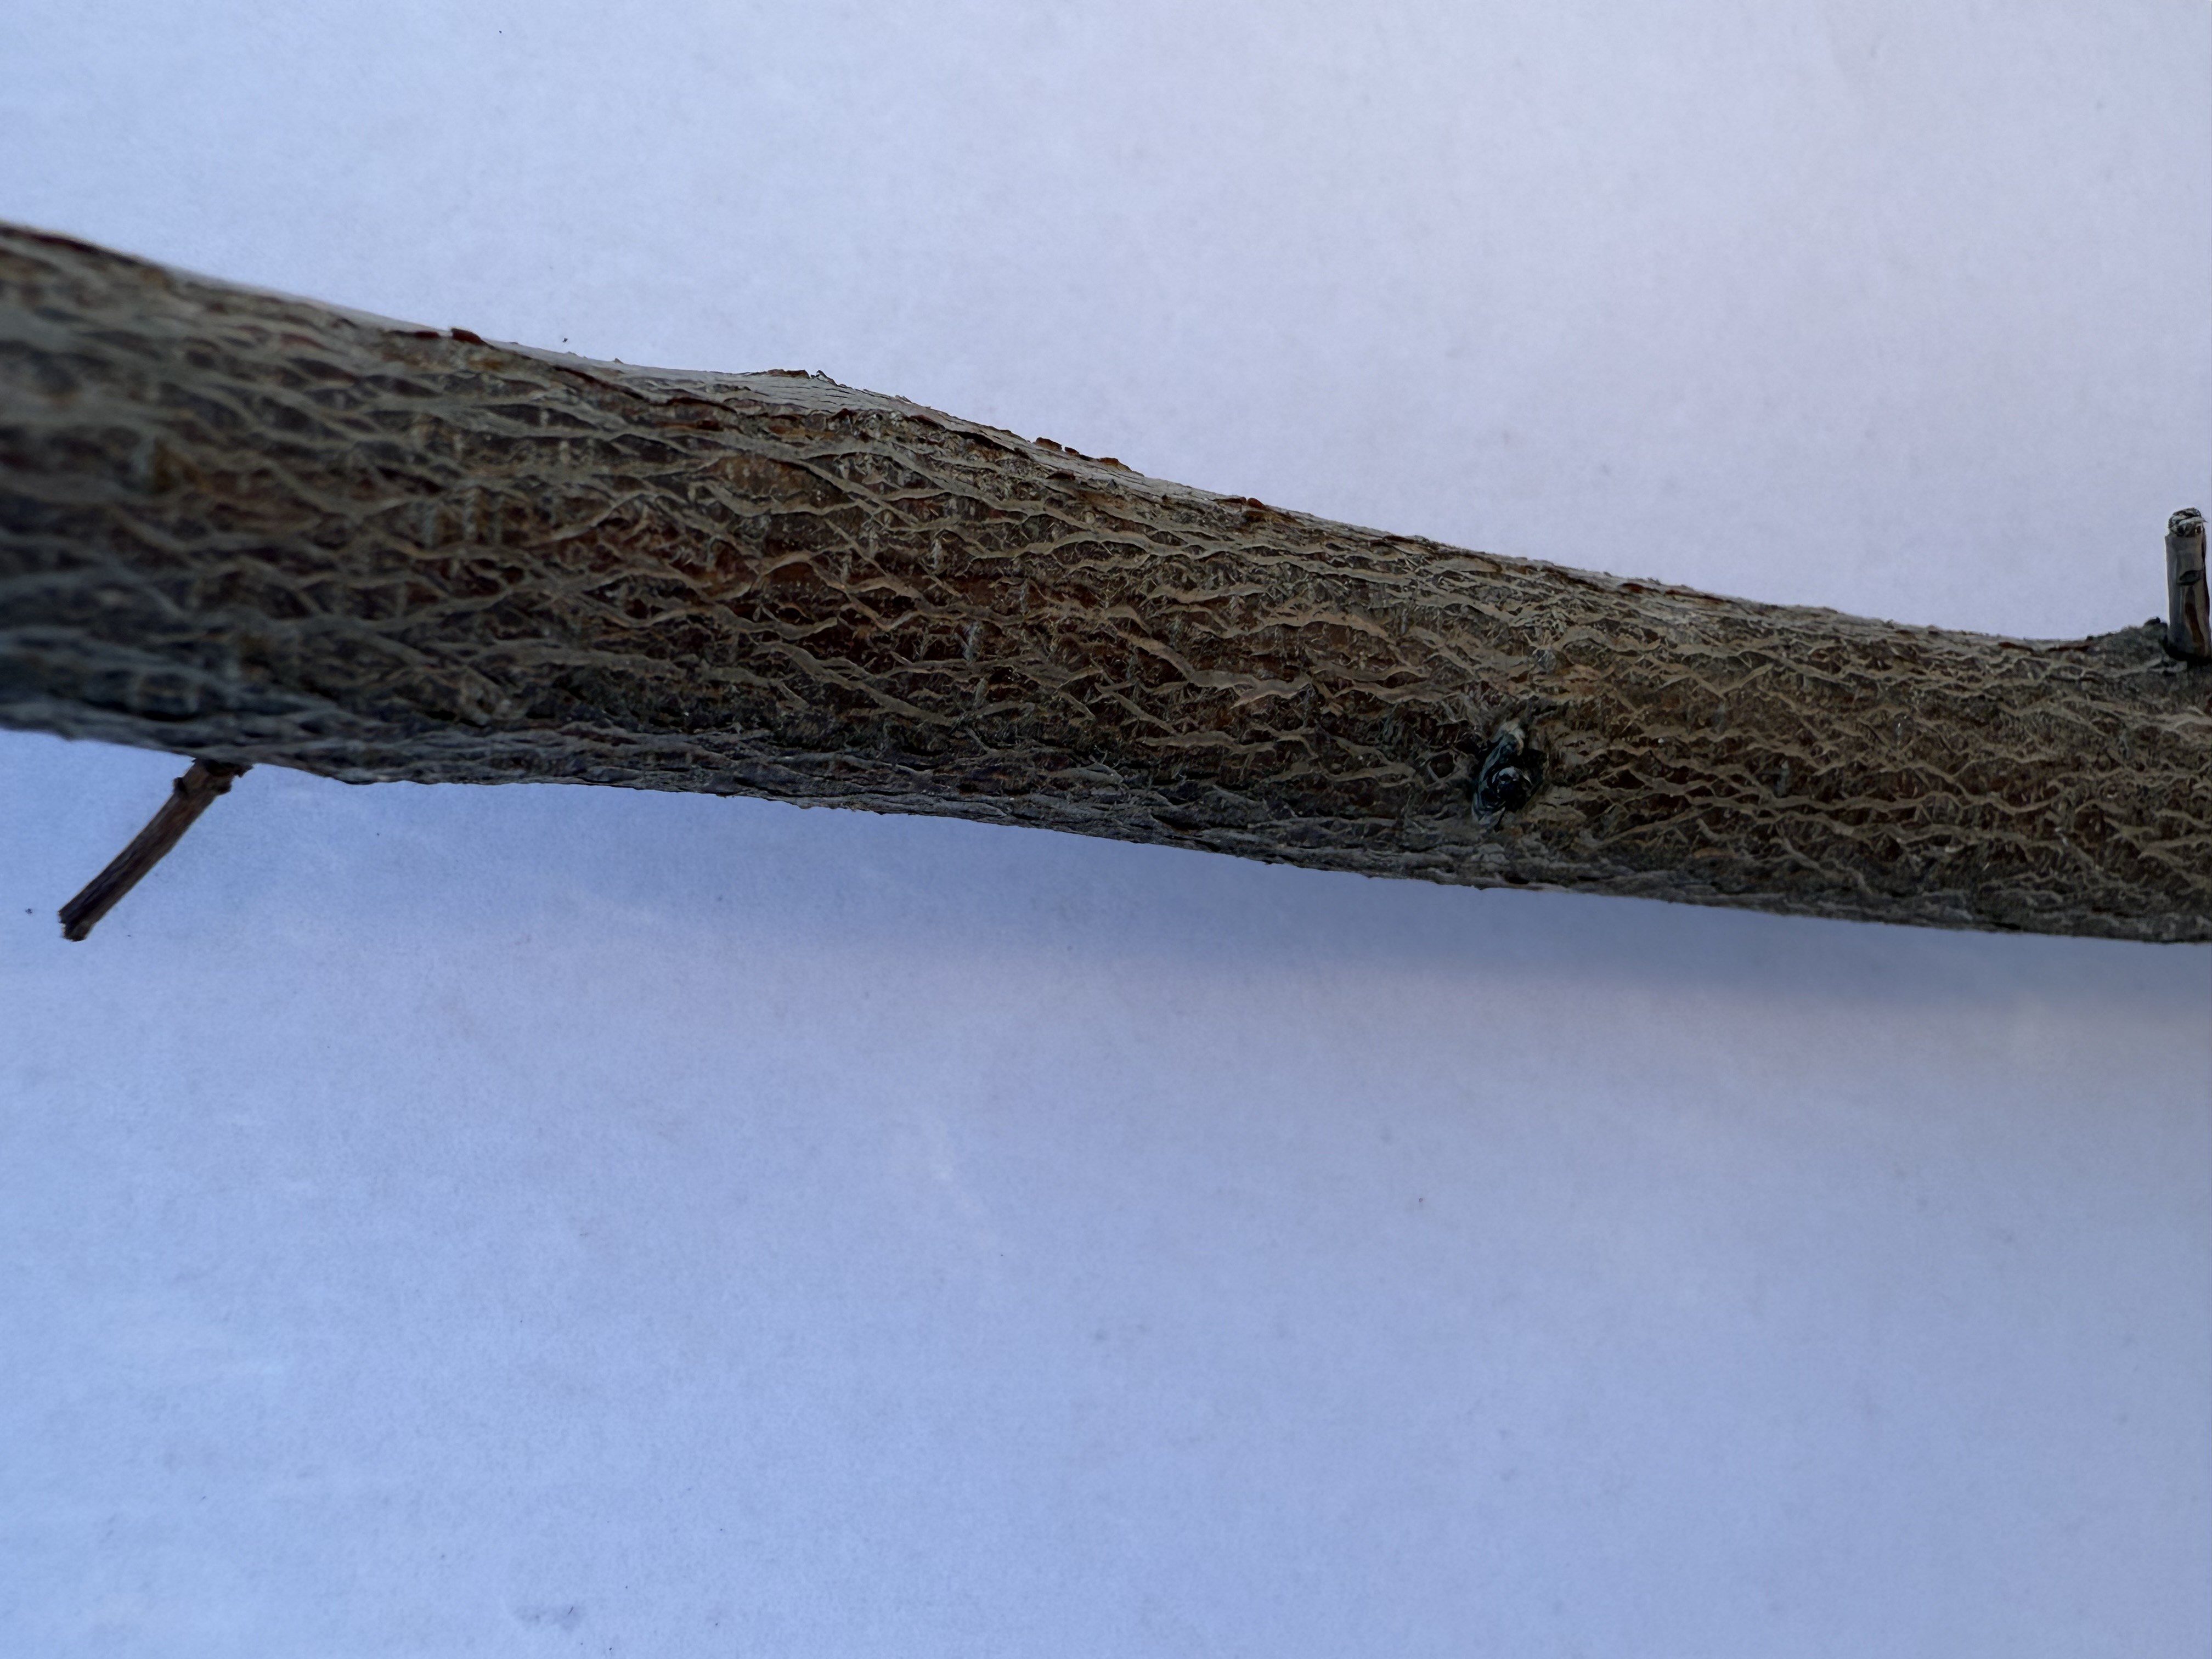
Variety: Angeleno Plum